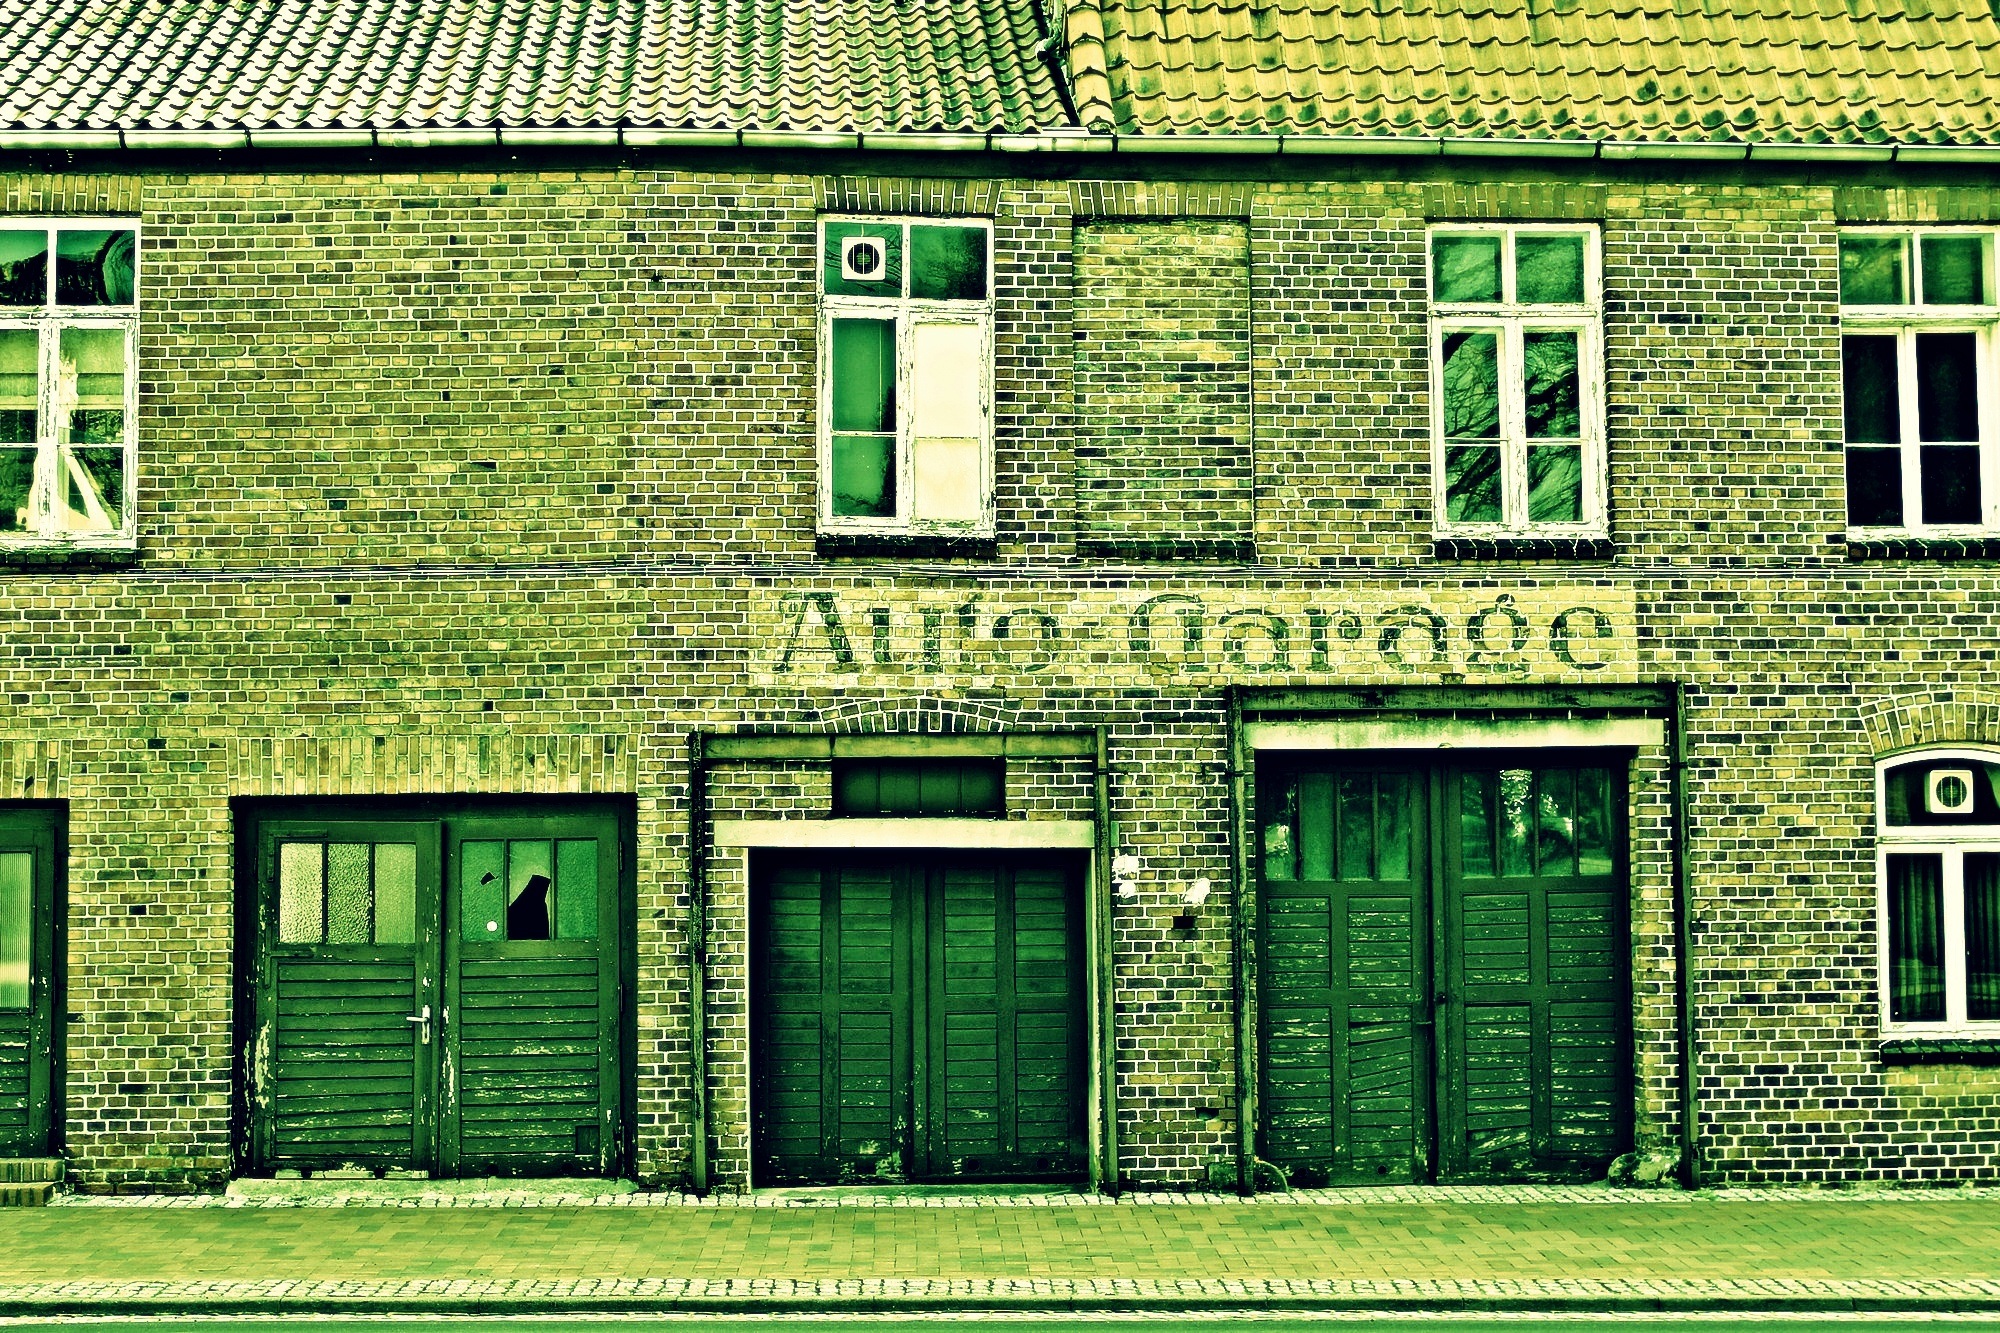
architecture, lawn, mansion, house, sidewalk, window, roof, building, old, spooky, home, mystical, village, suburb, green, cottage, broken, facade, property, tile, garage, brick, farmhouse, bricks, doors, creepy, estate, log cabin, away, effect, mirroring, siding, neighbourhood, manor house, stone built house, discs, go to waste, residential area